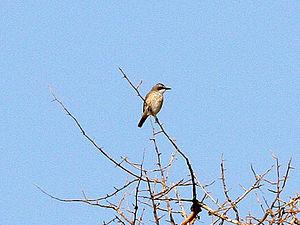
Les forêts claires de la savane namibienne forment une écorégion de l'écozone afrotropicale ; elle couvre, en Angola et en Namibie, l'étroite bande des contreforts du grand escarpement qui bordent les déserts du Namib et du Kaokoveld puis s'élargit progressivement vers le sud, où elle comprend de vastes zones du plateau au sud de Windhoek.
Le Namiorne héréro est une espèce de passereaux appartenant à la famille des Muscicapidae, seule représentante du genre Namibornis. D'après Alan P. Peterson, c'est une espèce monotypique.